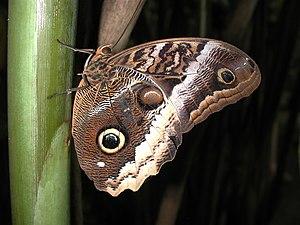
Les insectes possèdent trois paires de pattes et ont un corps divisé en tagmes. Leur apparition est estimée à plus de 400 millions d’années. Le nombre d'espèces connues est estimé à plus de 1,5 million, mais il en existerait 10 fois plus : les insectes sont donc les animaux les plus nombreux sur Terre.